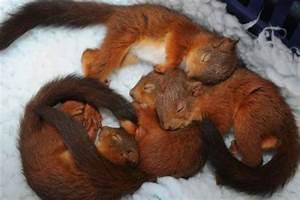
squirrel